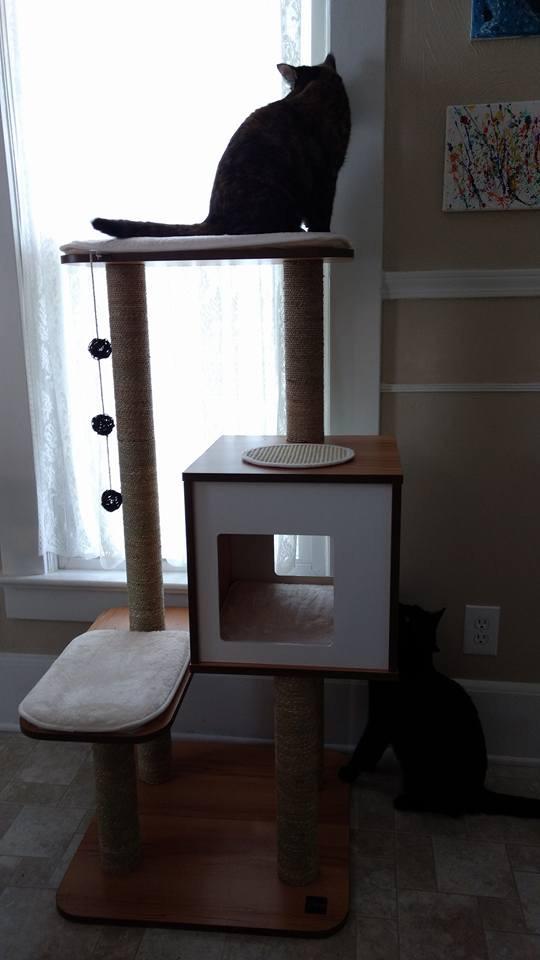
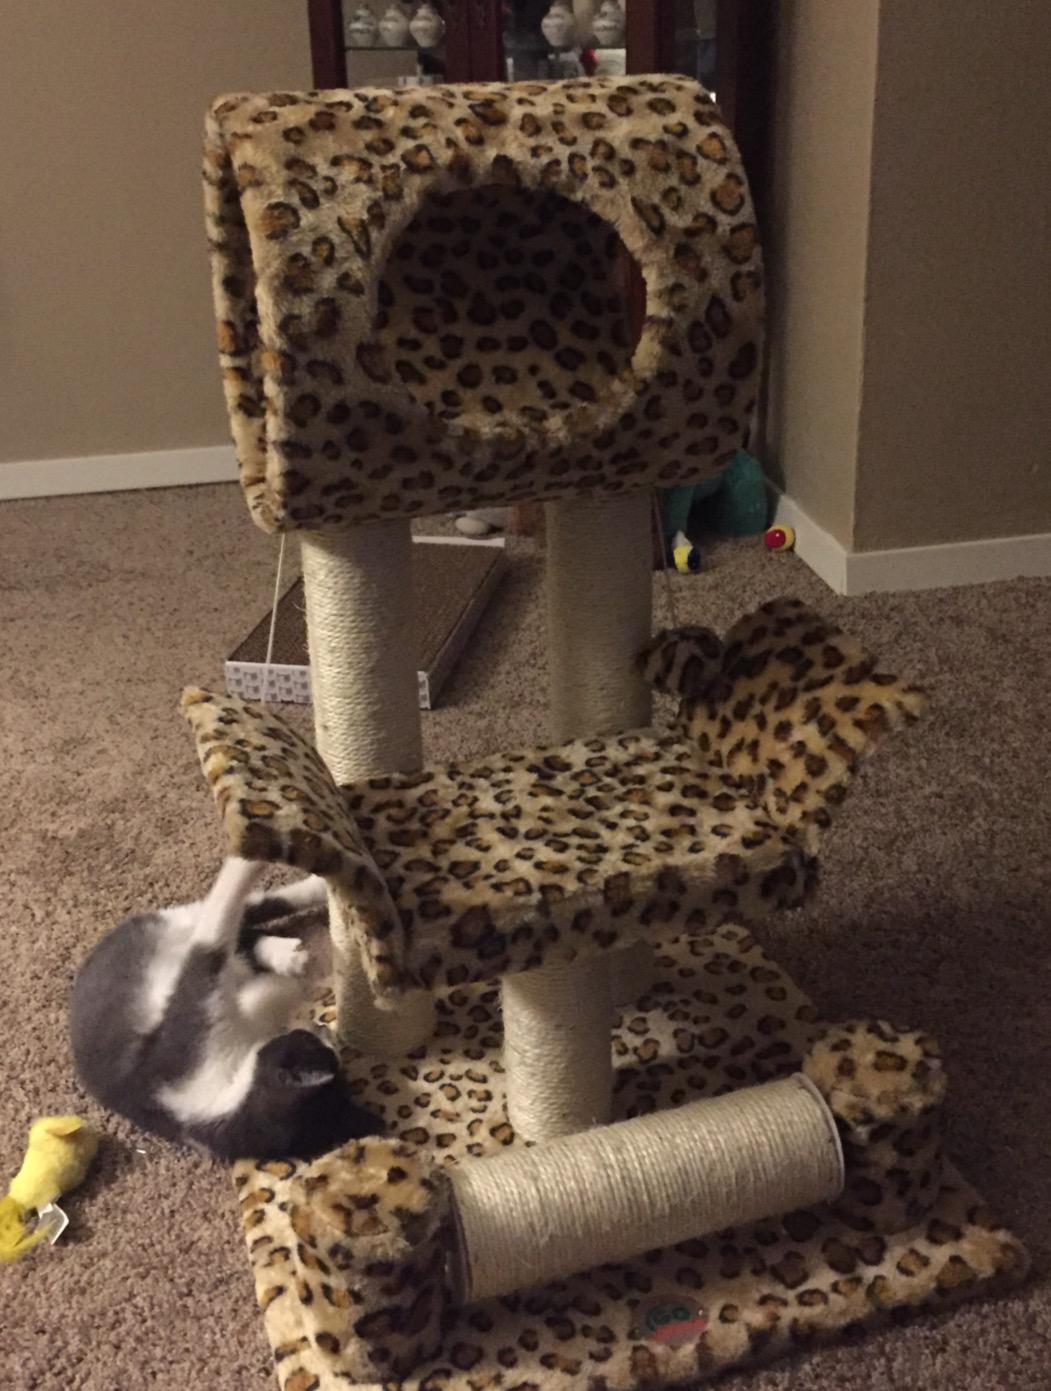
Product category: items_cat tree
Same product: no